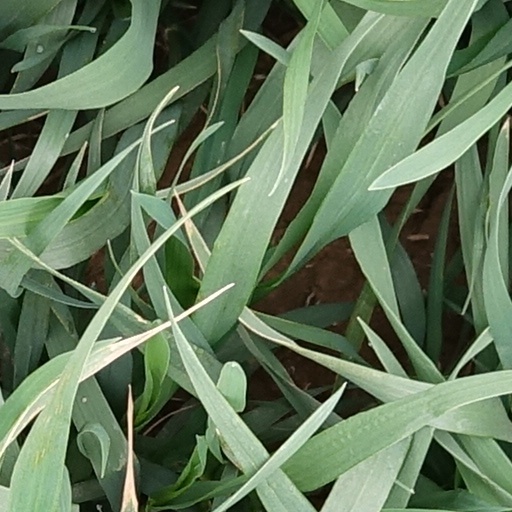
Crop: wheat